Two-Face in other media

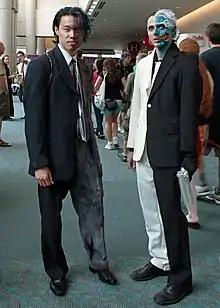
Two cosplayers dressed as two different versions of Two-Face

The character Two-Face was created by Bob Kane and first appeared in "Detective Comics" #66 (August 1942). However, he did not appear outside comics until half a century later in "". Two-Face has since been substantially adapted from the comics into various forms of media, such as feature films, television series and video games. Two-Face has been voiced by Richard Moll in the DC Animated Universe, Troy Baker in the , Billy Dee Williams in "The Lego Batman Movie", and William Shatner in "Batman vs. Two-Face". His live-action portrayals include Billy Dee Williams in "Batman" (1989), Tommy Lee Jones in "Batman Forever", Aaron Eckhart in "The Dark Knight", Harry Lawtey in "", and Nicholas D'Agosto in the television series "Gotham". In 2009, Two-Face was ranked #12 on IGN's list of the Top 100 Comic Book Villains of All Time.